Popcorn

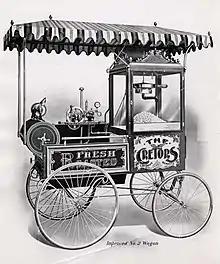

Popcorn's accessibility increased rapidly in the 1890s with Charles Cretors' invention of the popcorn maker. Cretors, a Chicago candy store owner, had created a number of steam-powered machines for roasting nuts and applied the technology to the corn kernels.